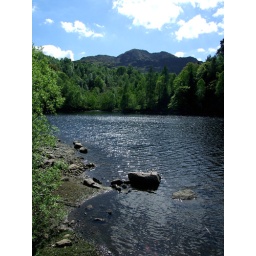
Scenic View across the waters of Loch Katrine beyond the trees to the mountains in the distance.